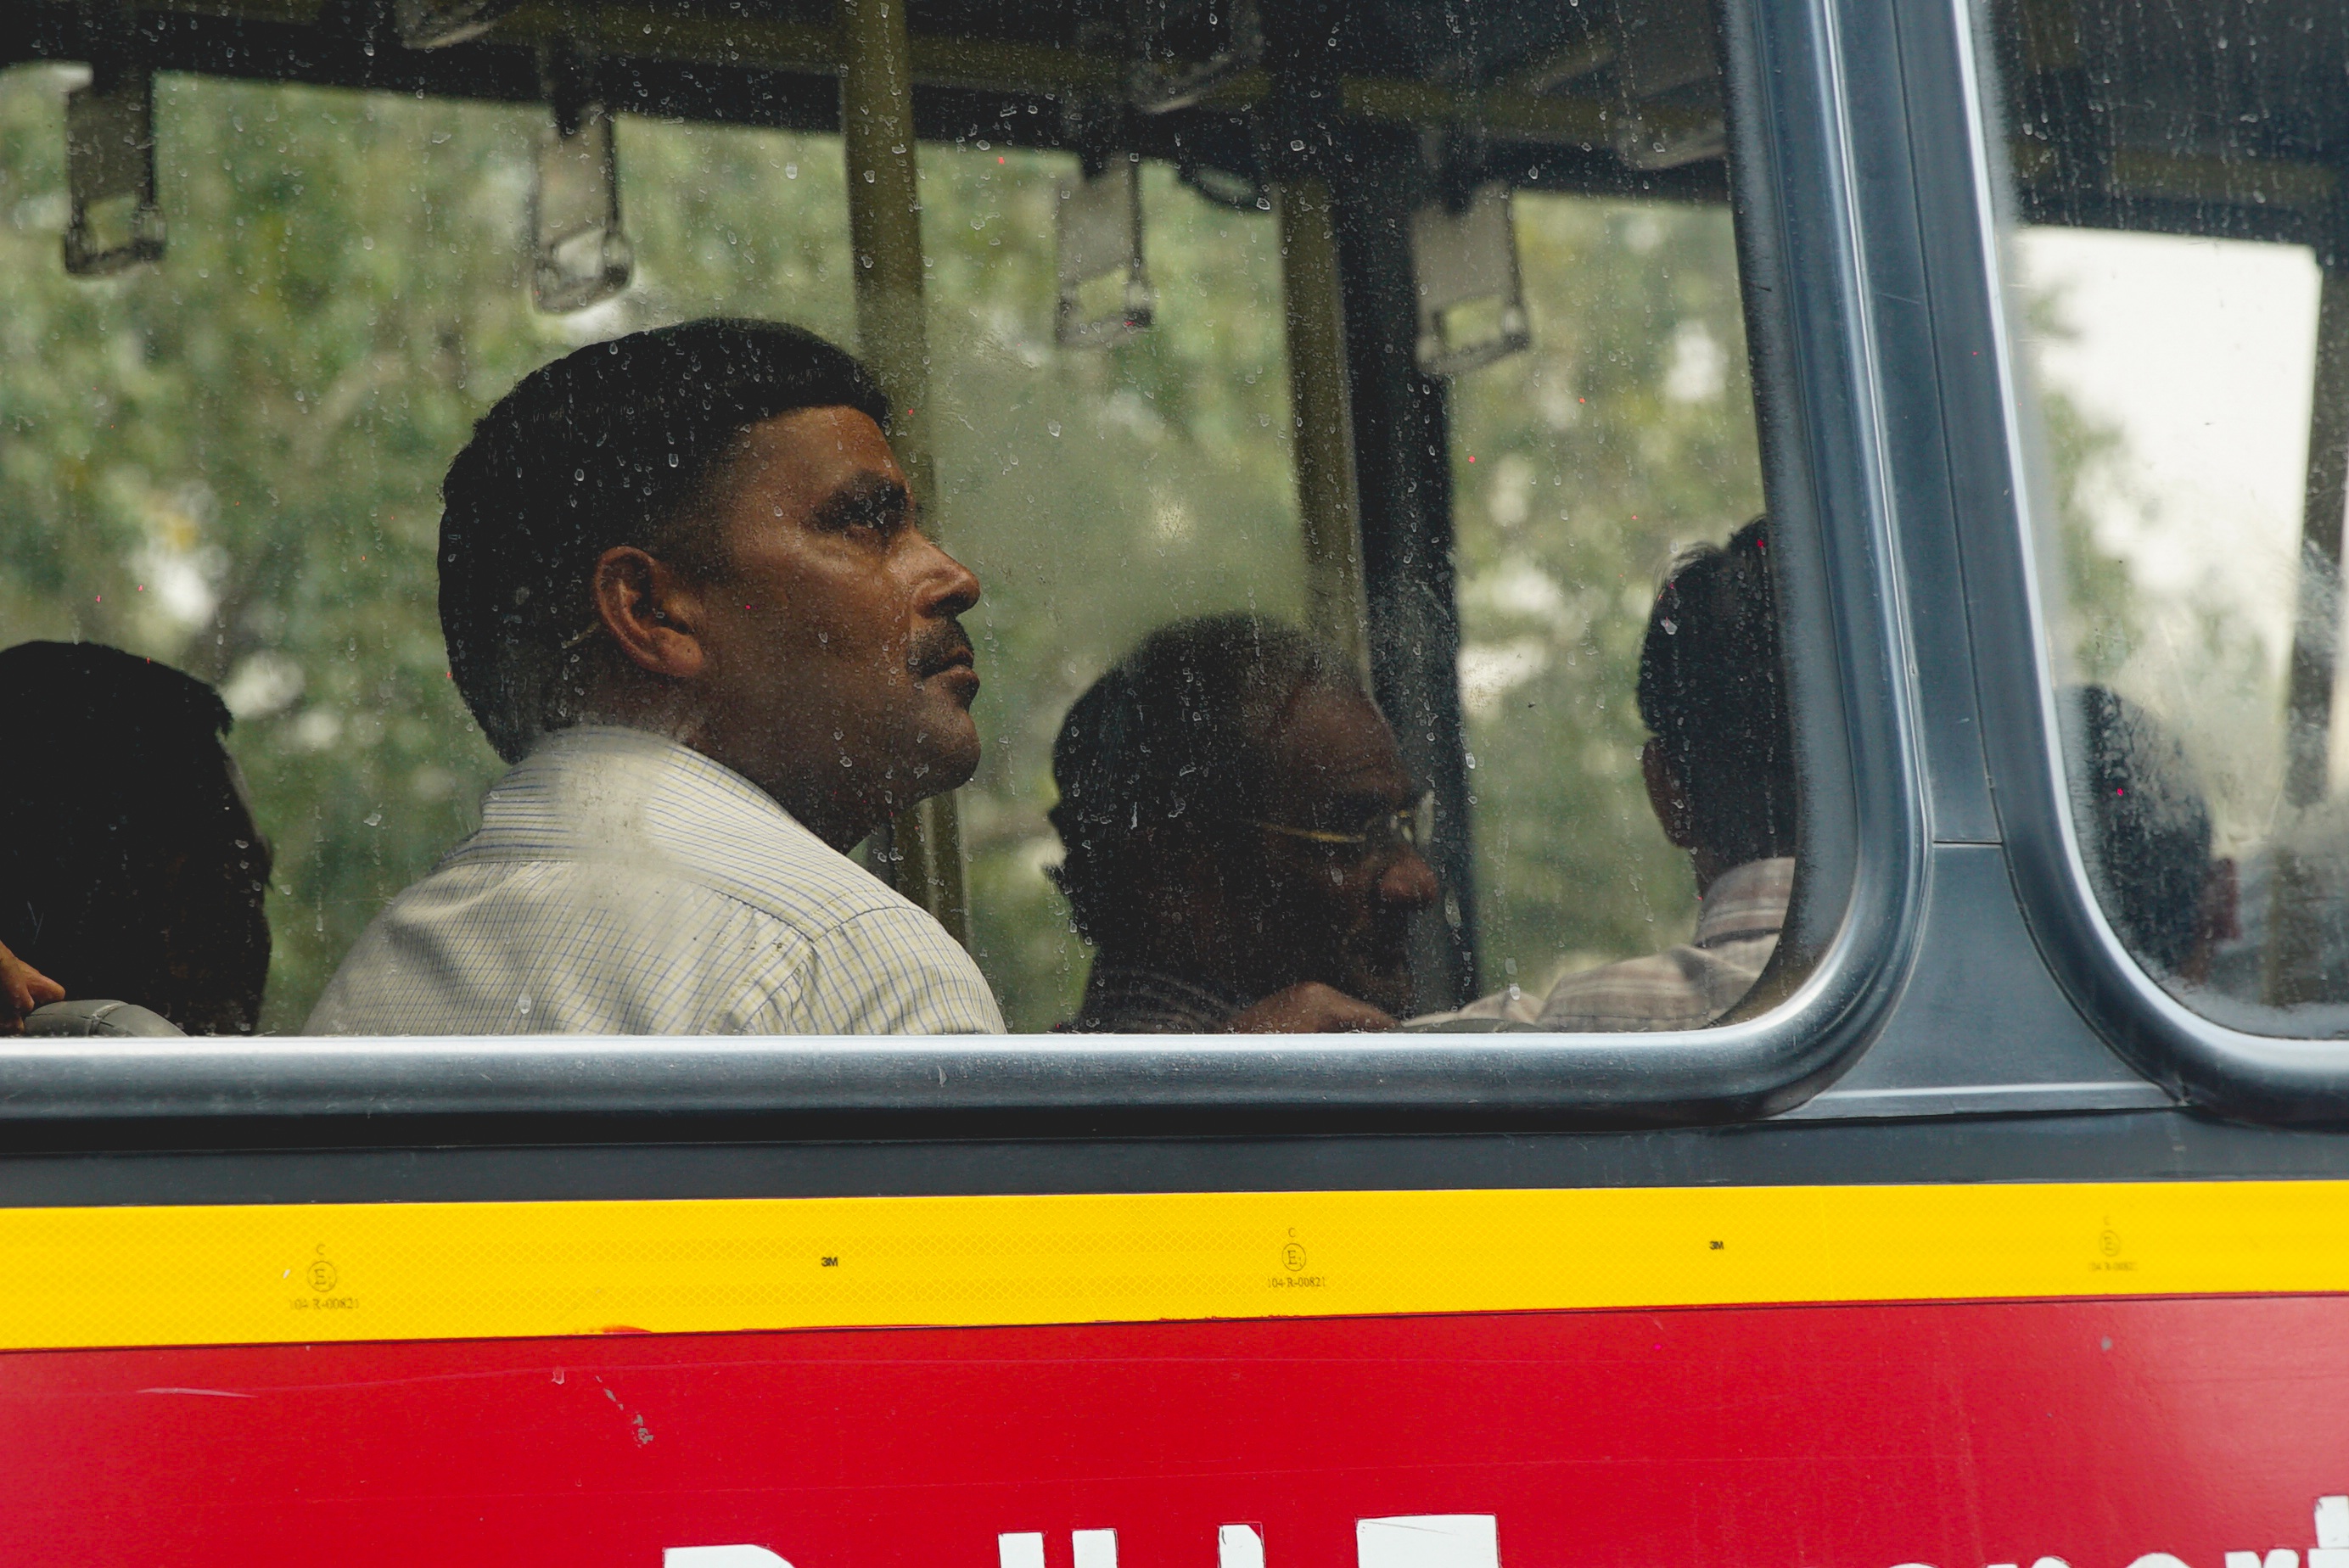
transport, vehicle, public transport